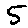
Label: 5